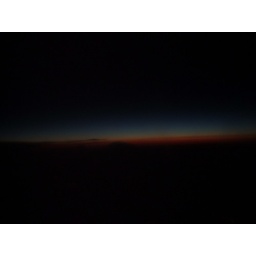
there was a beautiful &amp;quot;red sky at night&amp;quot; on the trip home in the air plane